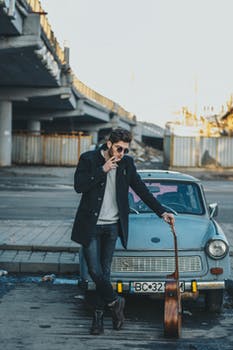
Label: No Watermark